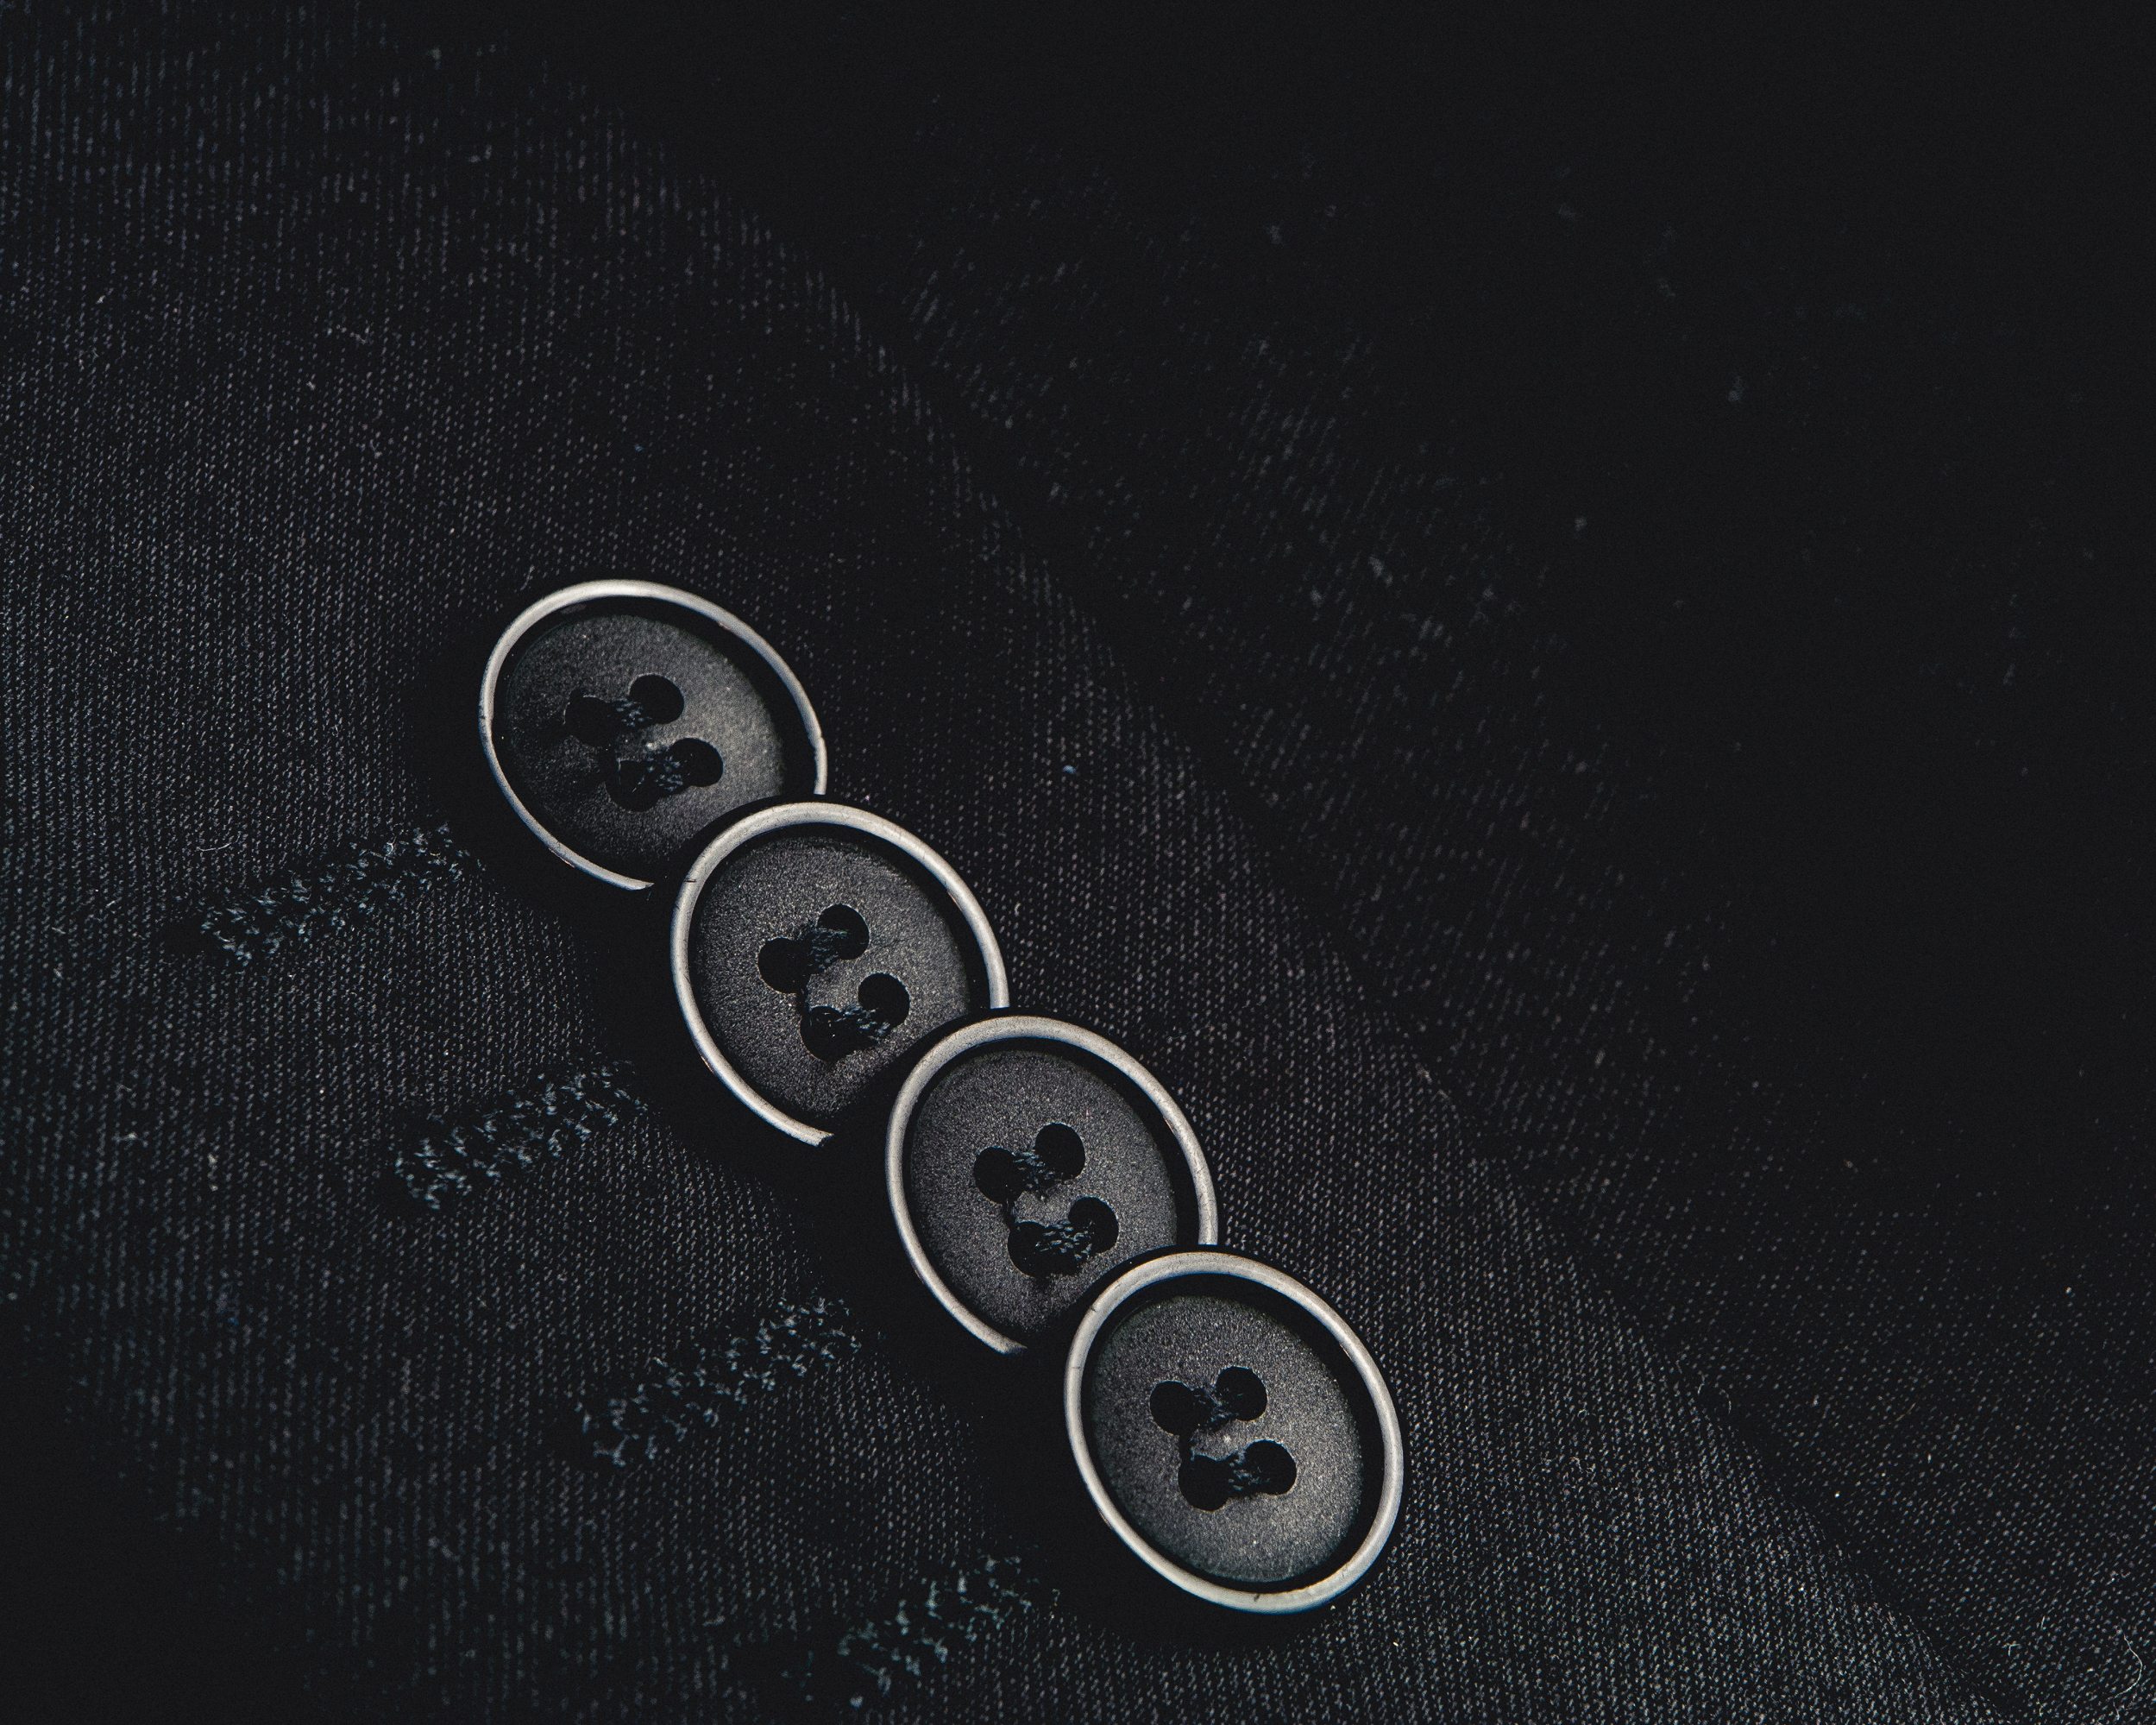
suit, jacket, circle, jewellery, font, silver, buttons, businessman, fashion accessory